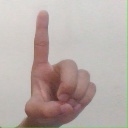
अक्षर: ड